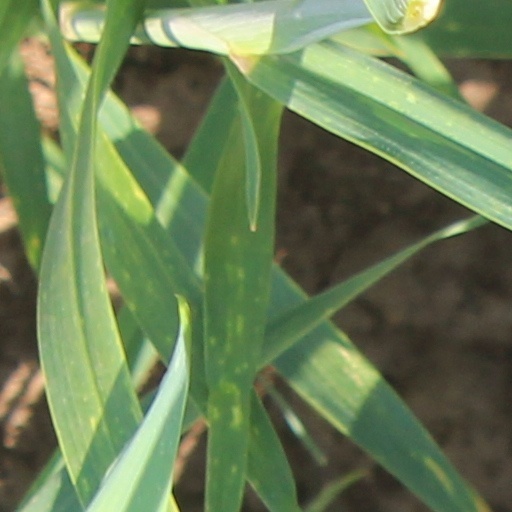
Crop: wheat